The Walking Dead (comic book)

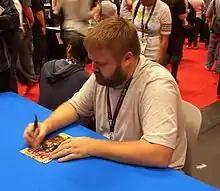
Co-creator Robert Kirkman signing a copy of the first issue at the 2011 New York Comic Con.

The series received critical acclaim, winning the Eisner Award for Best Continuing Series in 2010 and prompting Eric Sunde of IGN comics to call it "one of the best monthly comics available". Among its fans are author Max Brooks. Because of the popularity of the series, which increased considerably when it was adapted into a television series of the same name, artist Tony Moore's original artwork for the series' early issues has gone up in value; on the March 28, 2013 episode of the VH1 reality television series "For What It's Worth", Moore's original artwork for Page 7 of issue #1 was professionally appraised to be worth $20,000.